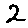
Label: 2